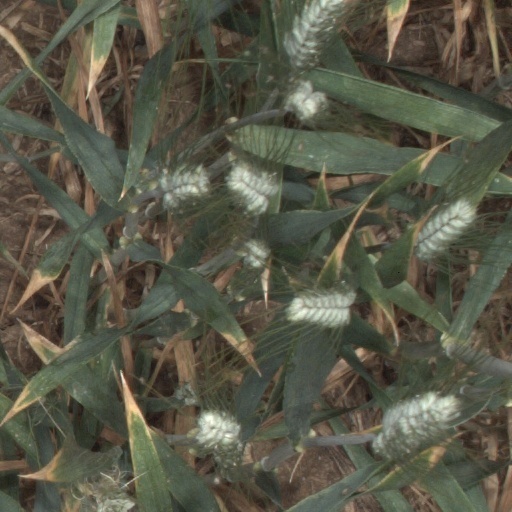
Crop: wheat